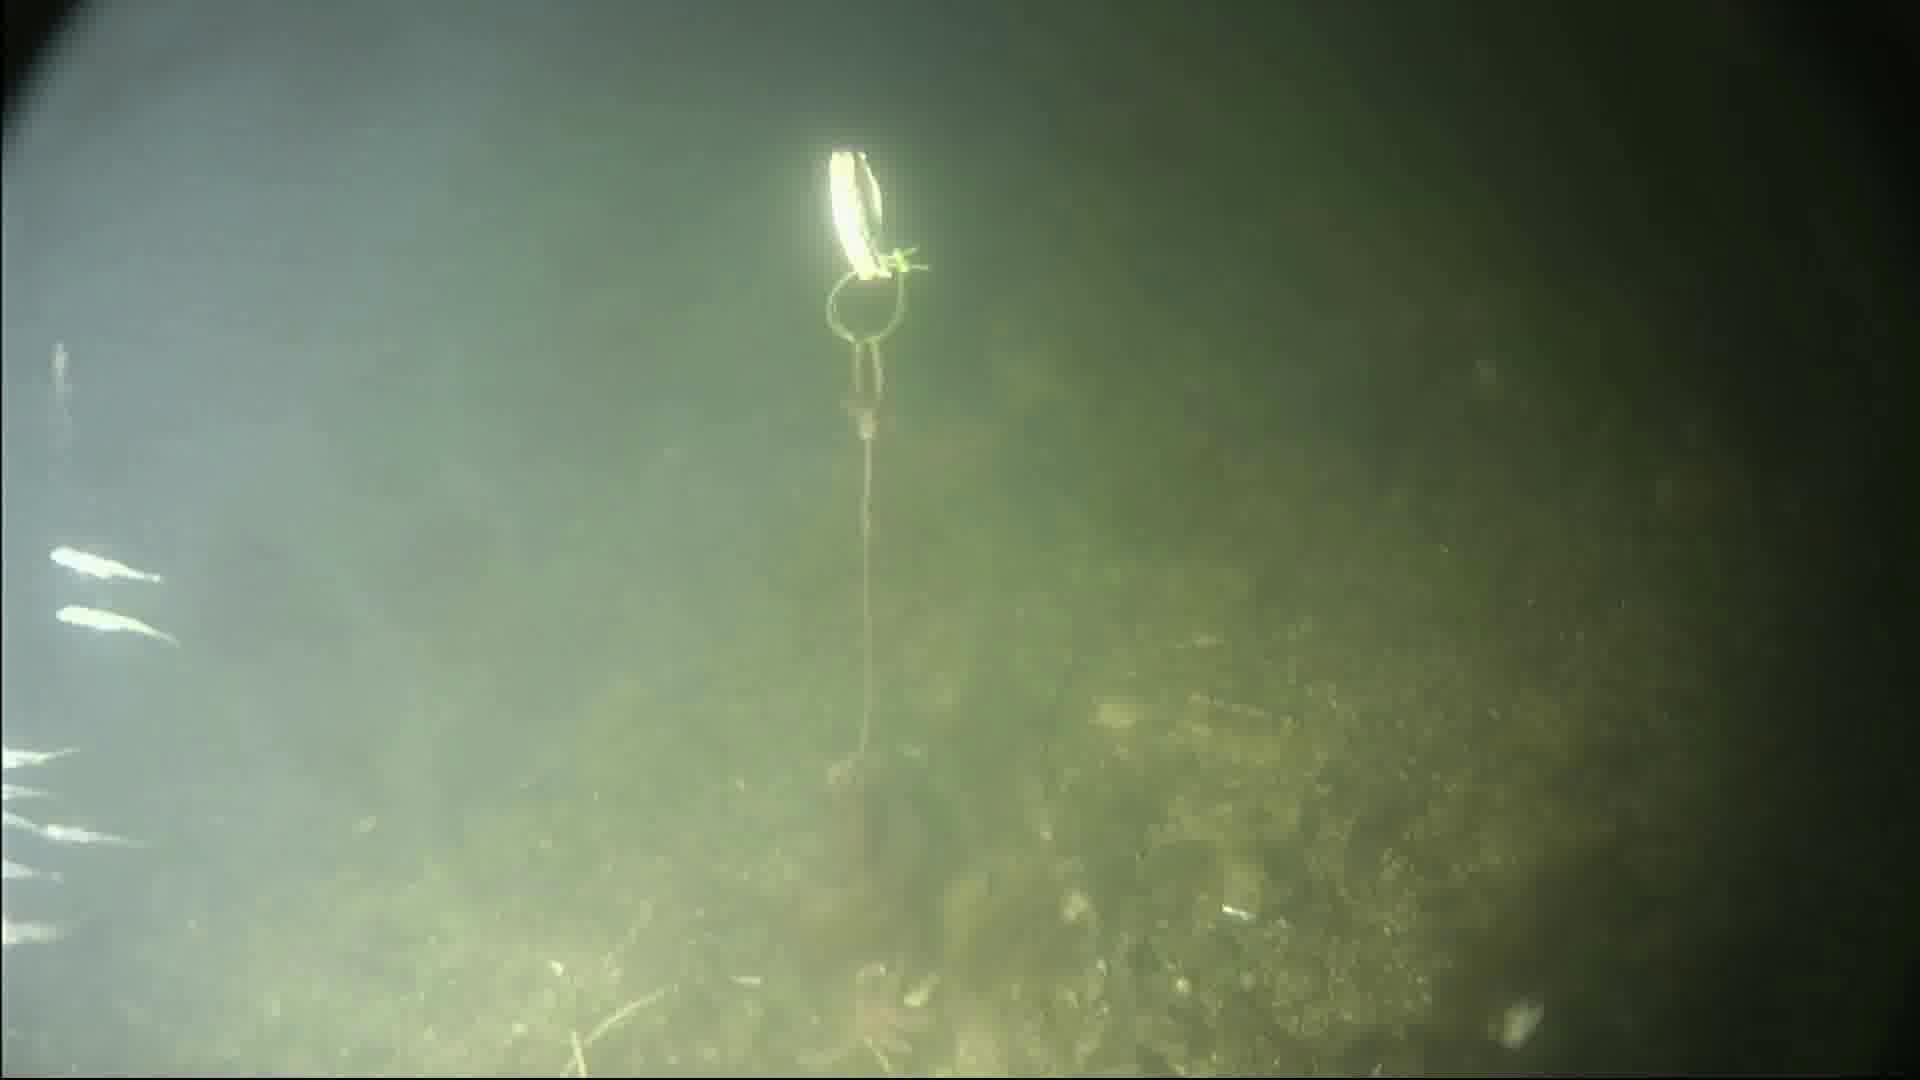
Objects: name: starfish
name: crab
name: small_fish